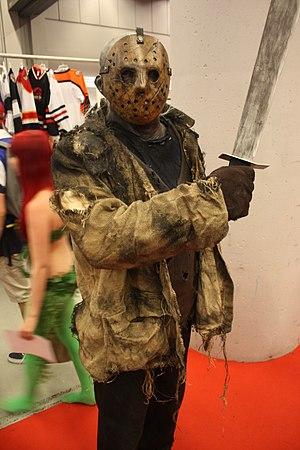
Vendredi 13 est une série de films d'horreur américains composée de douze films, de sous-genre slasher, d'une émission de télévision, de nombreux romans et autres bandes dessinées, de jeux vidéos ainsi que de plusieurs produits dérivés.
Jason Voorhees est un personnage fictif né avec une tête hydrocéphale adapté au cinéma par Victor Miller, Ron Kurz, Sean S. Cunningham et Tom Savini dans le film Vendredi 13 réalisé par Sean S. Cunningham en 1980. Il est le fils d'une cuisinière du camp Crystal Lake et devenu meurtrier. Jason Voorhees a également été représenté dans de nombreux romans, bandes dessinées, et un crossover avec un autre personnage des films d'horreur, Freddy Krueger.